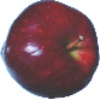
Label: red_delicious_apple